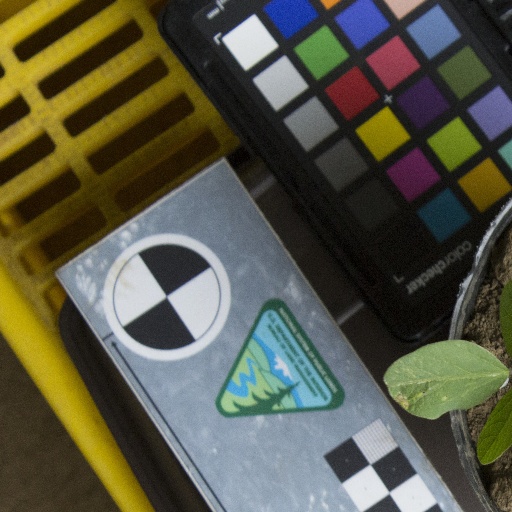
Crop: soybean